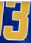
Number: 3